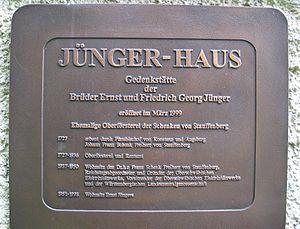
Plaque retraçant l'histoire de la maison habitée par Ernst Jünger à Wilflingen (Allemagne).